Matthew McClung

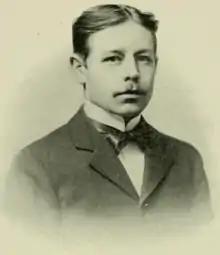
McClung from the 1898 "Epitome"

Matthew Henry McClung Jr. (December 1, 1868 – March 3, 1908), sometimes referred to as Dibby McClung, was an American college football player, coach and official. Born into a powerful southern family, McClung was raised in Memphis, Tennessee until he was accepted into Lehigh University. Immediately establishing himself as a skilled sportsman, McClung participated on both the school's football and baseball teams. He served as captain of the former in 1892 and is credited with turning it into one of the school's best ever football squads. McClung graduated from Lehigh in 1893 with degrees in metallurgy and mining engineering.